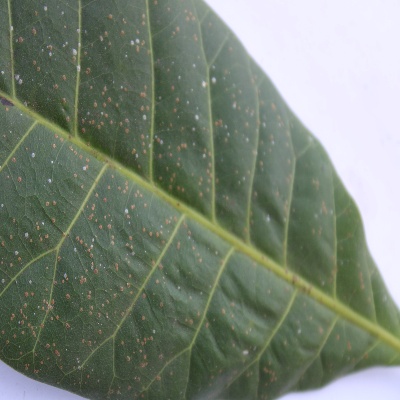
Crop: Cashew
Condition: red rust